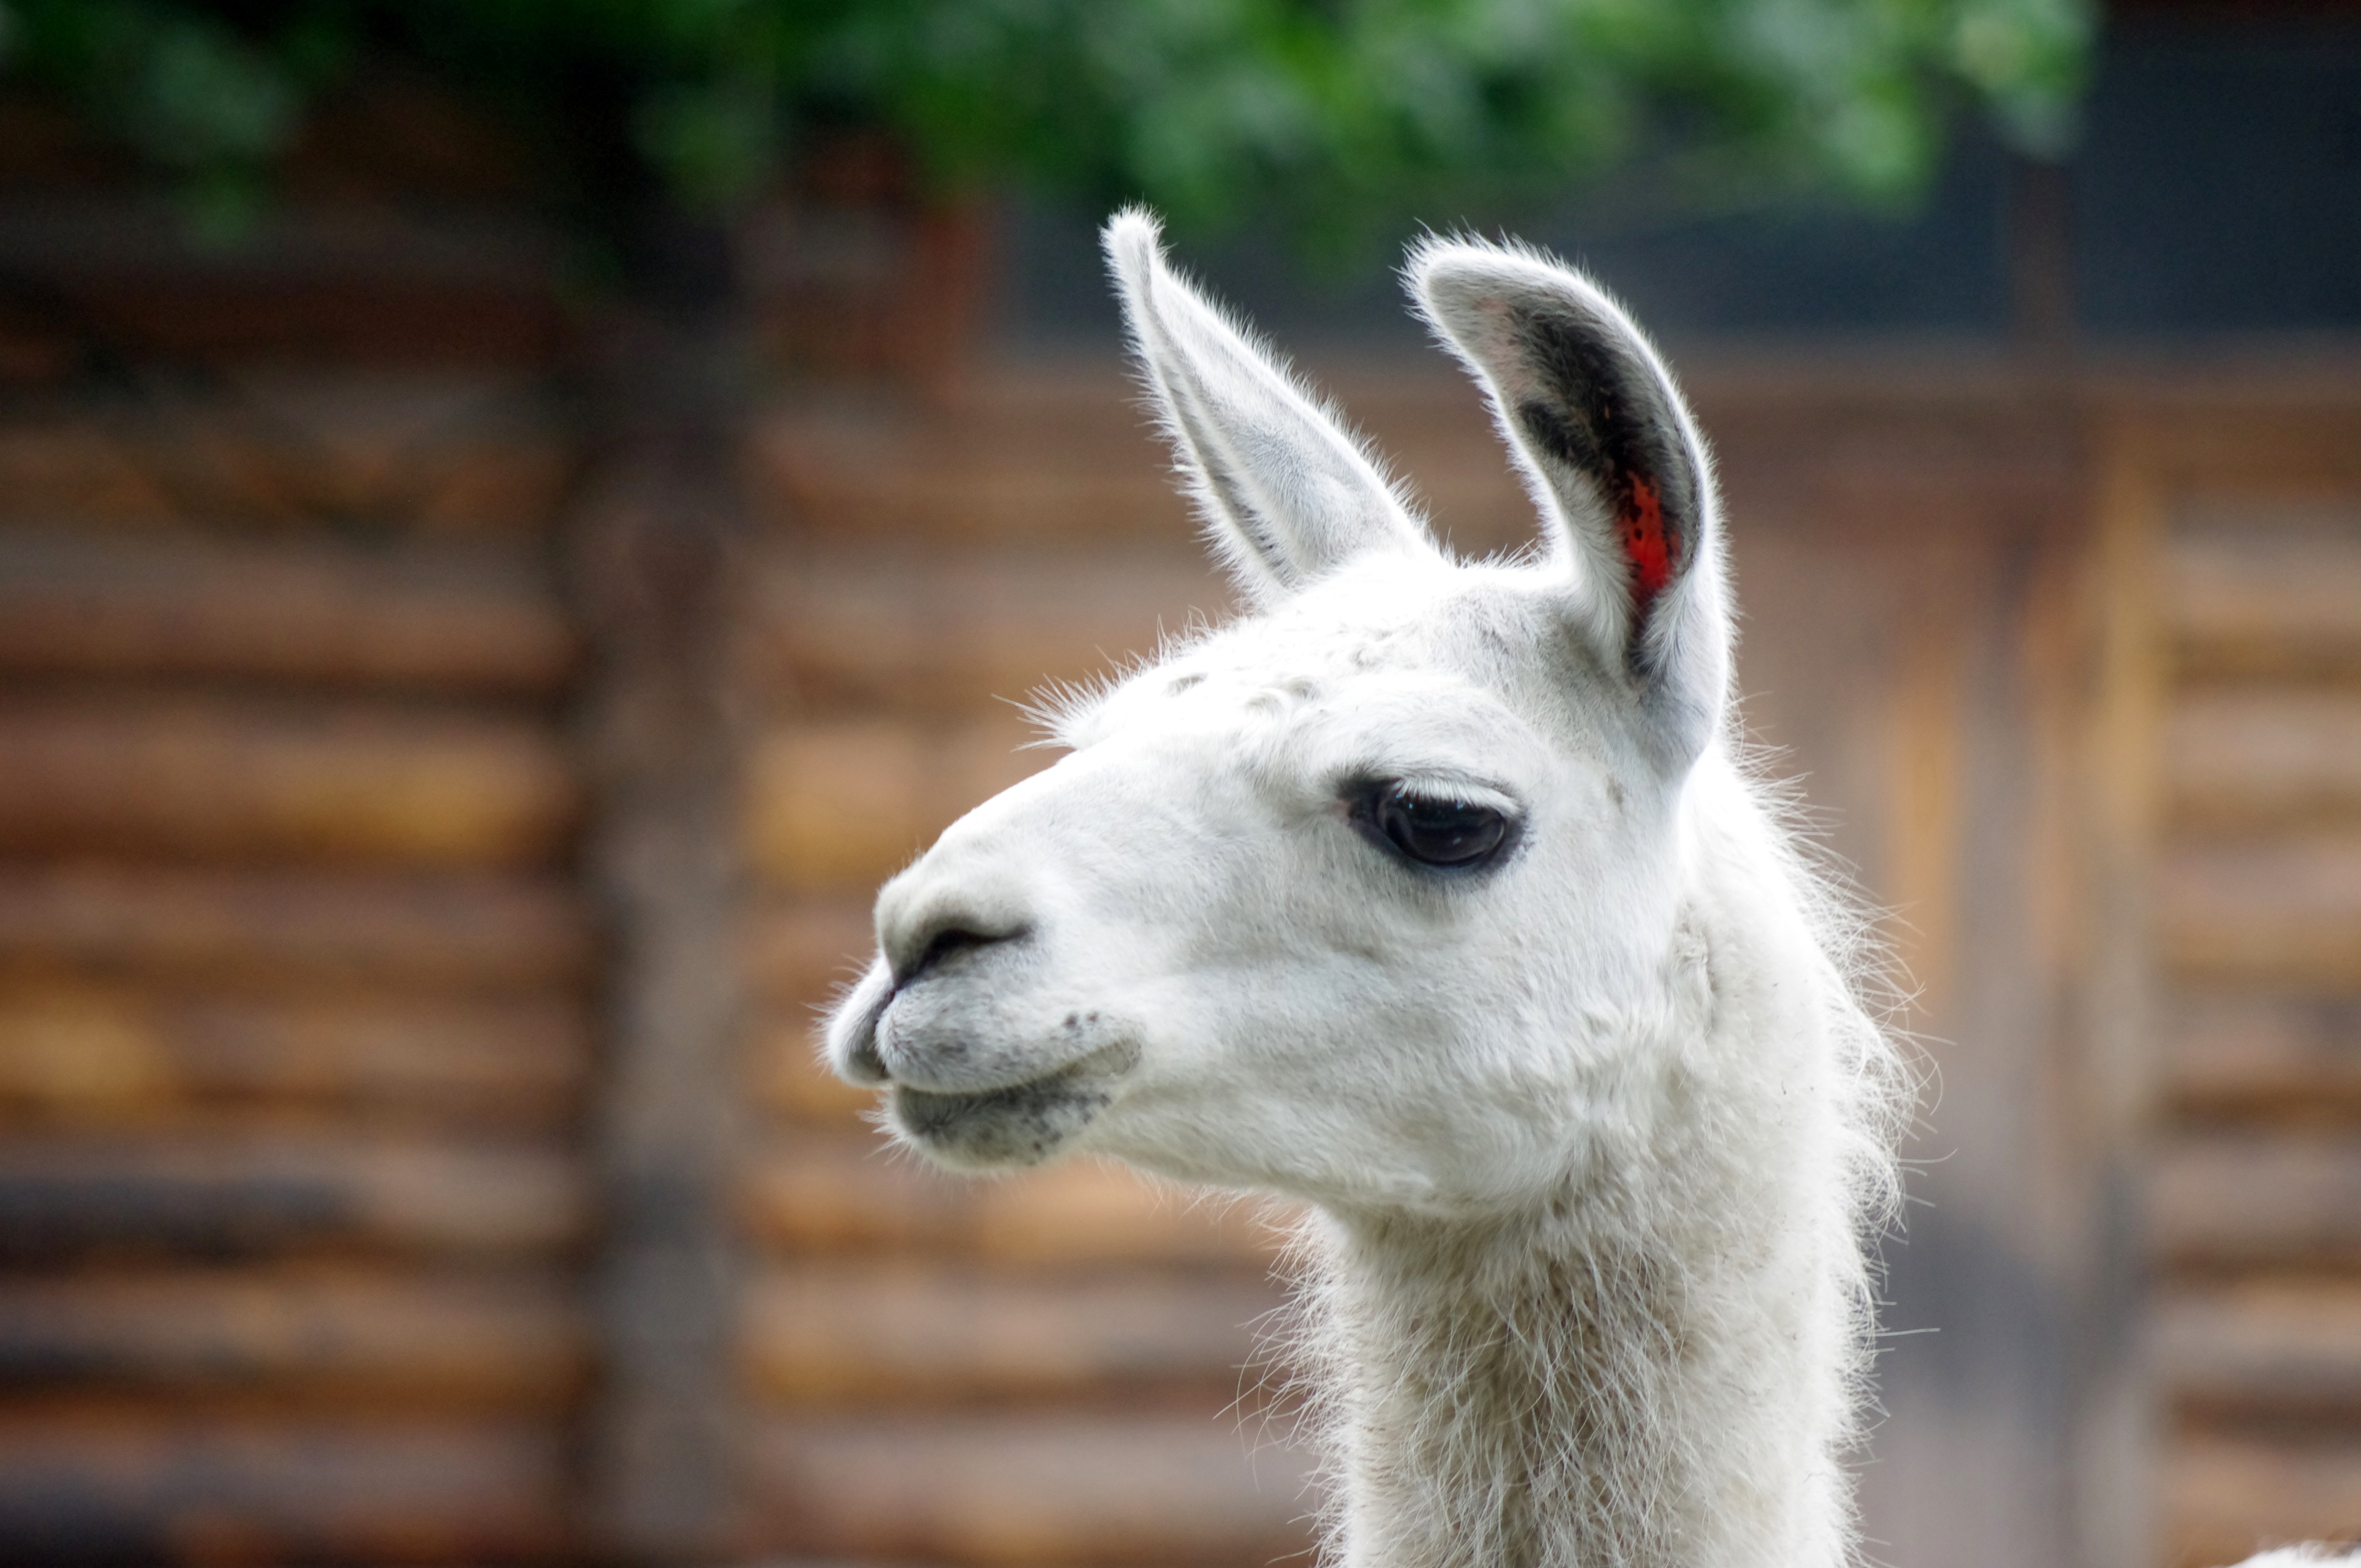
zoo, mammal, fauna, llama, alpaca, lama, vertebrate, camel like mammal, kaliningrad